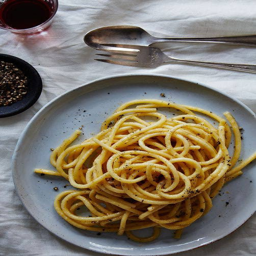
the dish may sound fancy , but this easy - to - make pasta is the the king of comfort food and comes together .